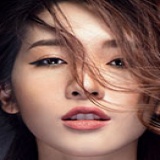
ca sĩ Emily